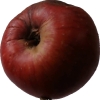
Label: Apple 17